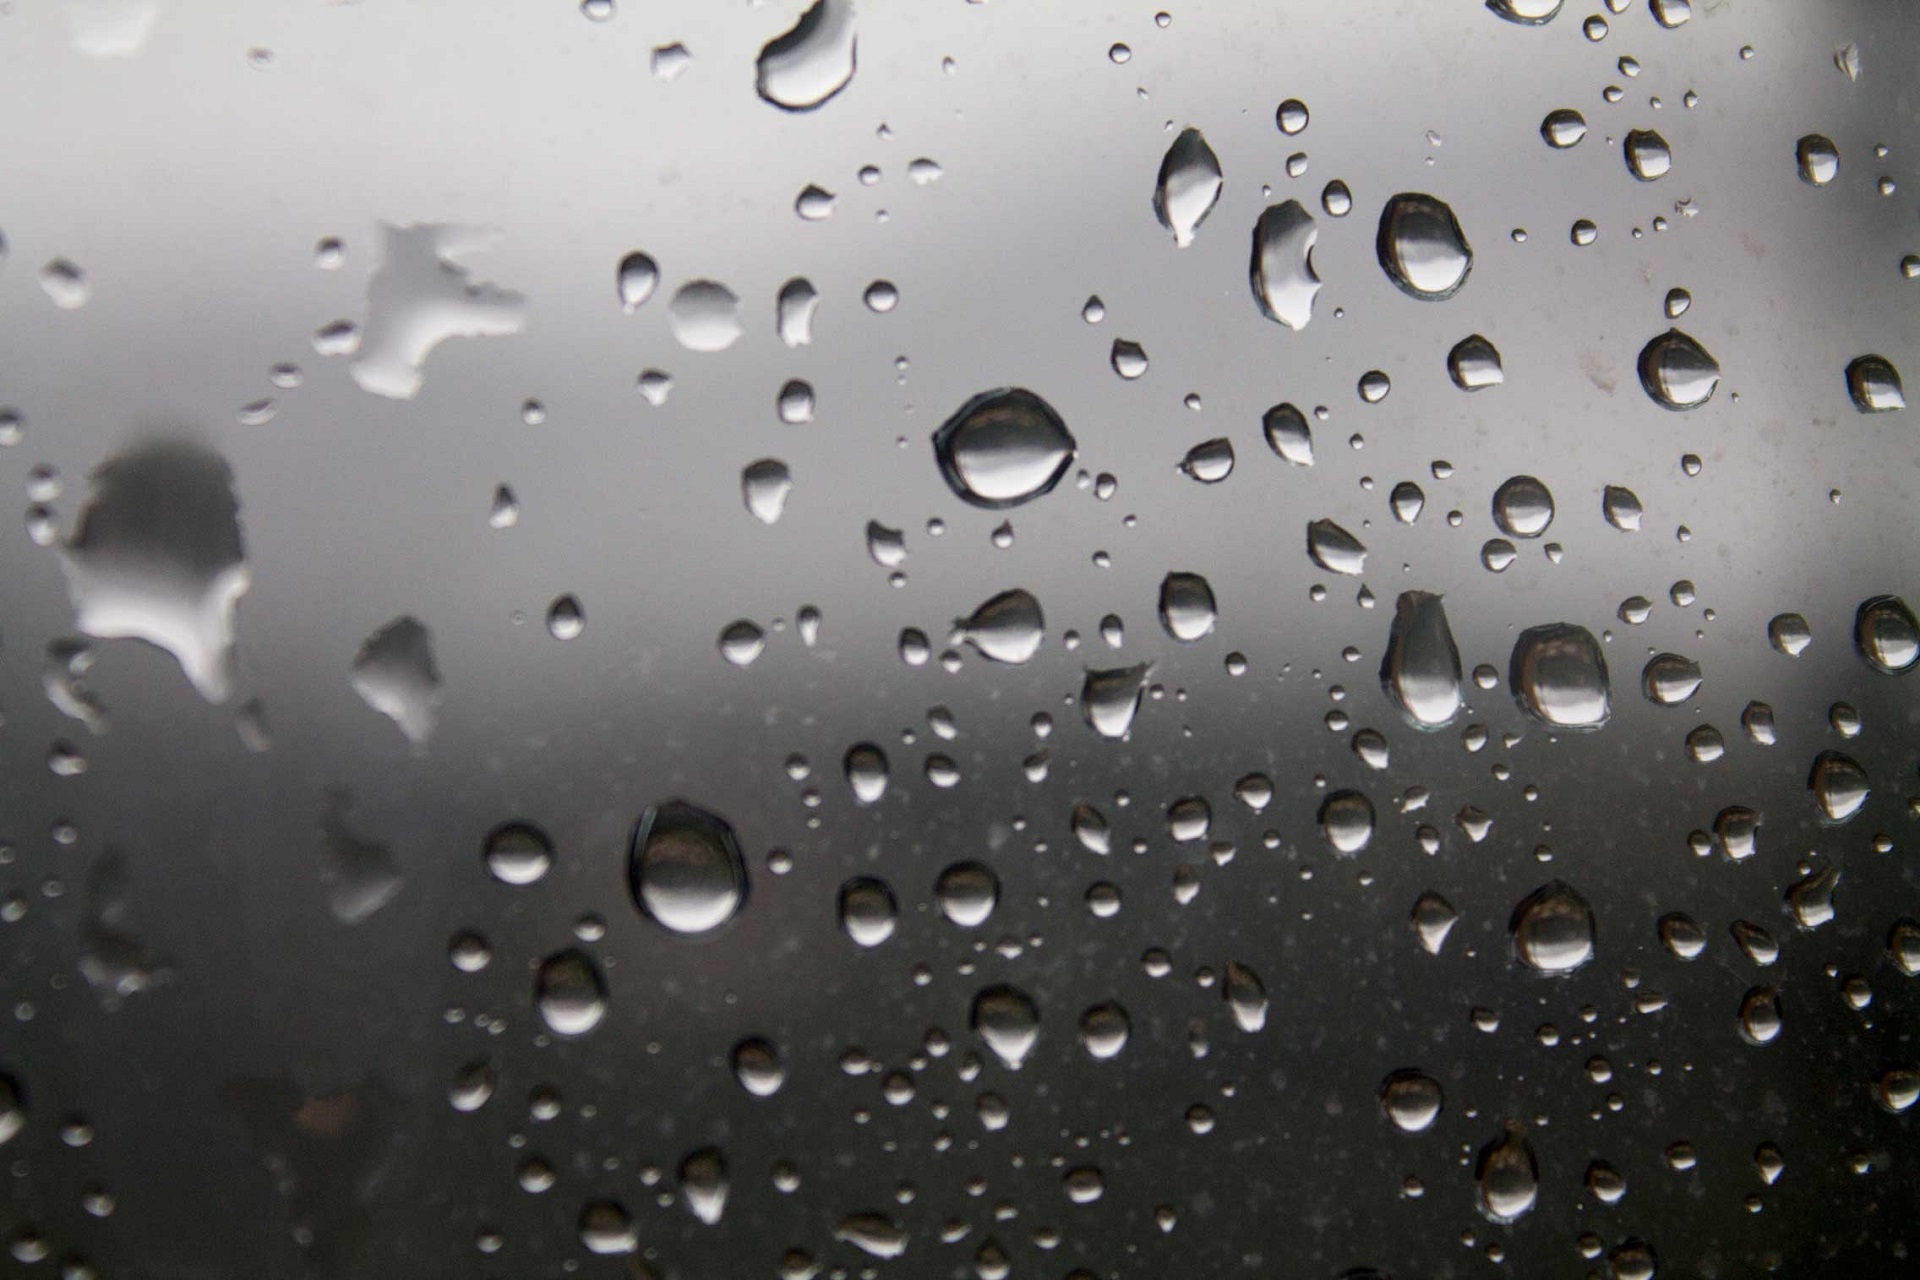
water, snow, drop, liquid, black and white, rain, window, glass, wet, macro, weather, monochrome, close up, windowpane, drops, freezing, macro photography, water droplets